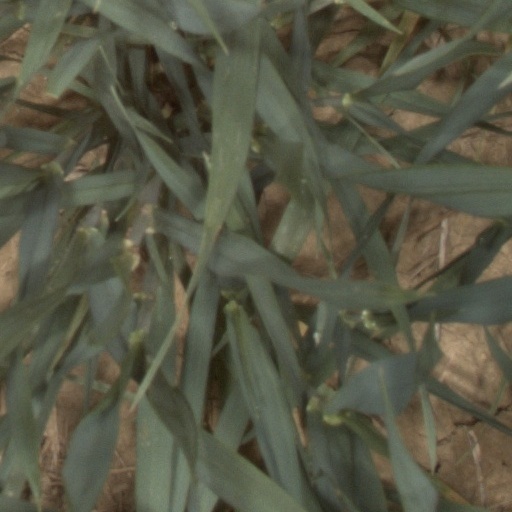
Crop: wheat